History of the Jews in Europe

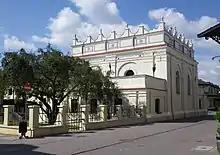
Late renaissance synagogue in Zamość, Poland (1610–1620)

The expulsion of the Jews from Spain in 1492, as well as expulsion from Austria, Hungary and Germany, stimulated a widespread Jewish migration to the much more tolerant Poland. Indeed, with the expulsion of the Jews from Spain, Poland became the recognized haven for exiles from the rest of Europe; and the resulting accession to the ranks of Polish Jewry made it a cultural and spiritual center of the Jewish people in Europe.